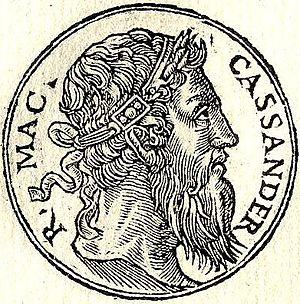
Cassandre, né en 358 av. J.-C., mort en 297 av. J.-C., est un roi de Macédoine de la dynastie des Antipatrides qui règne de 305 à 297. Fils aîné du régent Antipater, il participe après la mort d'Alexandre le Grand aux guerres des Diadoques en s'opposant principalement à Polyperchon et à Antigone le Borgne. Il fait assassiner Alexandre IV et sa mère Roxane en 310 dans le but de se proclamer roi de Macédoine.